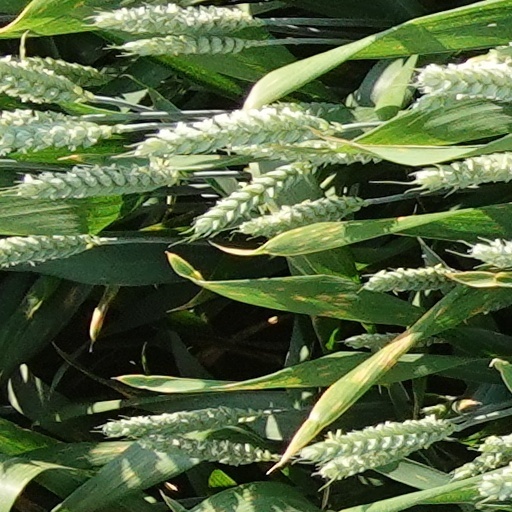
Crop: wheat